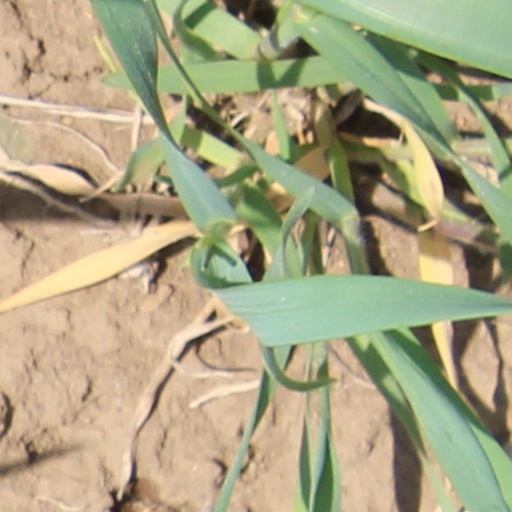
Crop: wheat